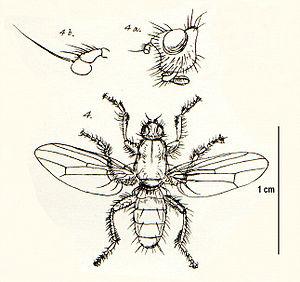
Les Coelopidae, les mouches du varech, sont une famille d'insectes de l'ordre des diptères. Ces espèces sont inféodées au varech et se rencontrent sur les rivages marins, principalement au sein de l'Écozone australasienne. 3 espèces sont présentes en Europe et en France.